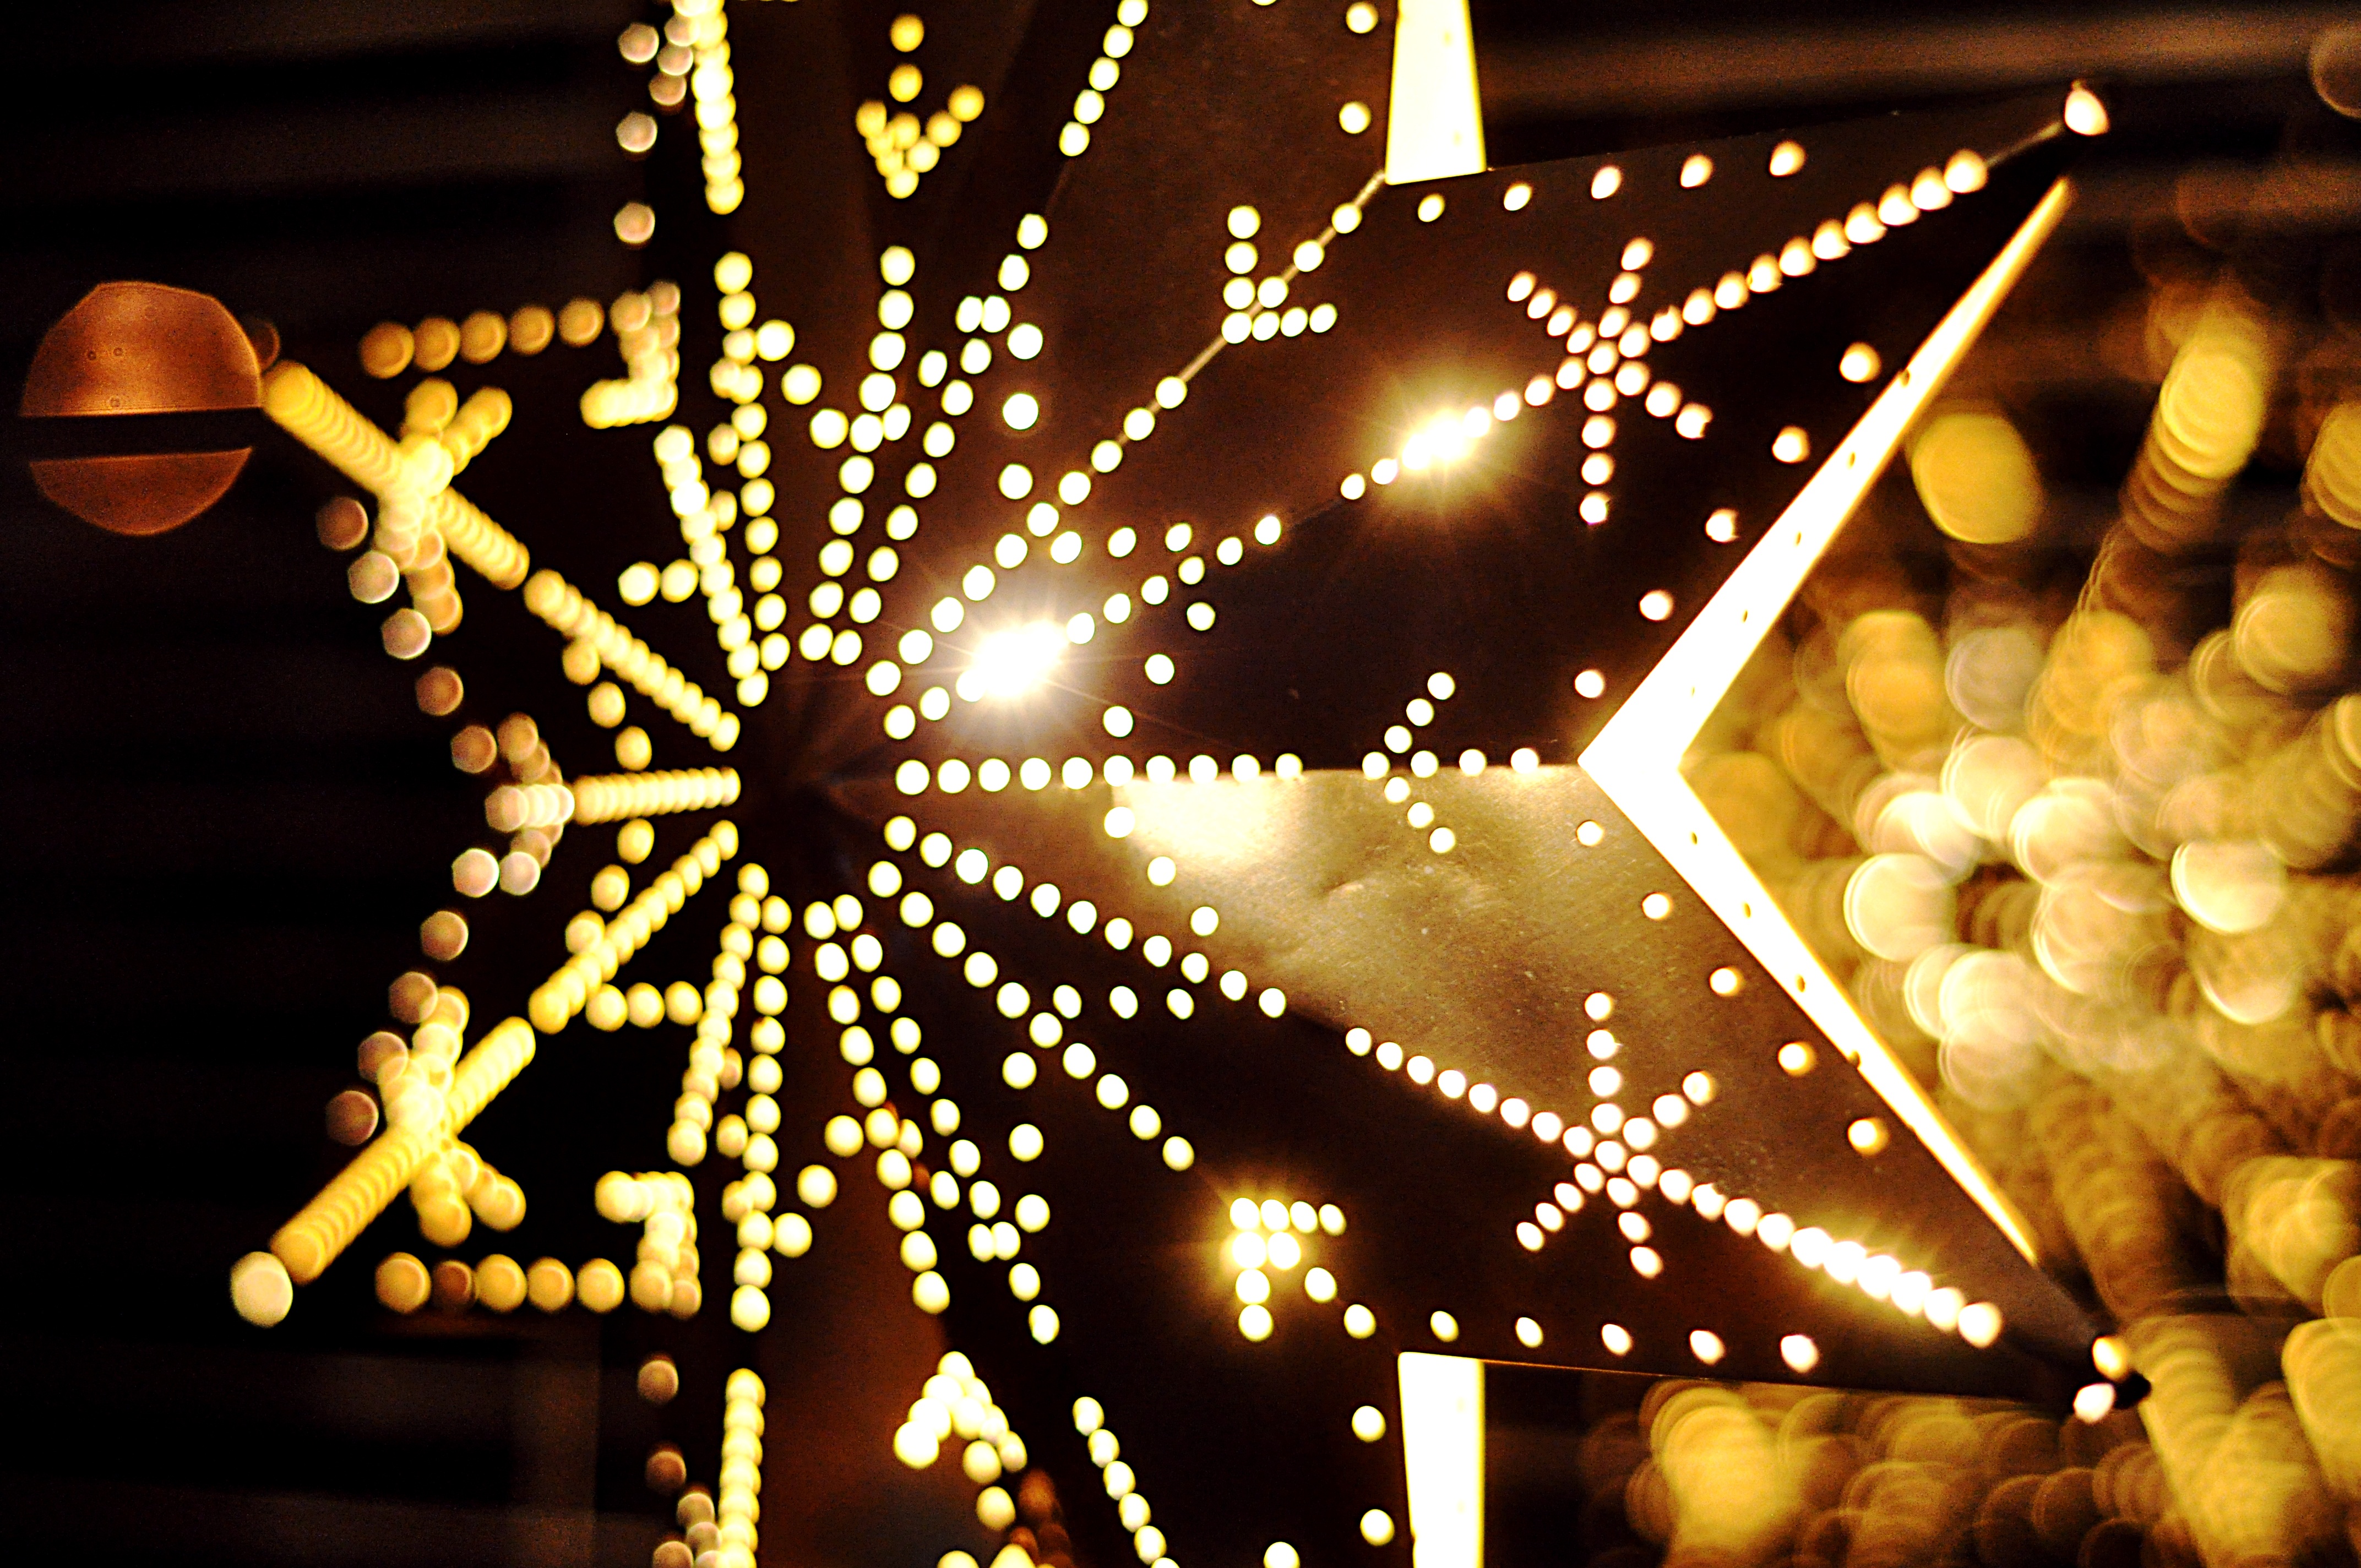
light, night, sparkler, decoration, holiday, yellow, christmas, christmas tree, christmas decoration, decorative, event, christmas lights